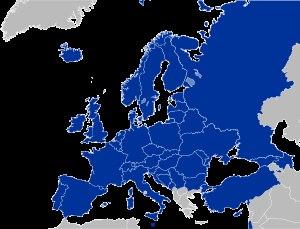
Rugby Europe, anciennement connue en tant que Fédération internationale de rugby amateur puis FIRA – Association européenne de rugby a pour rôle de pour promouvoir, développer, organiser et gérer le rugby à XV et le rugby à sept en Europe sous l'autorité de World Rugby, le corps gouvernant du rugby à XV.